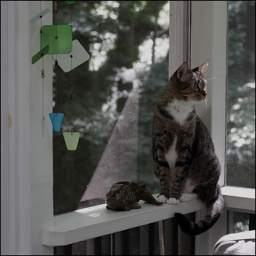
a cat sitting on a ledge next to a turtle
A cat sitting in a screened porch is alerted by something outside.
The cat is looking for something interesting to do.
A cat sitting next to a fish figurine on a window sill.
There is a room with various items in the picture.